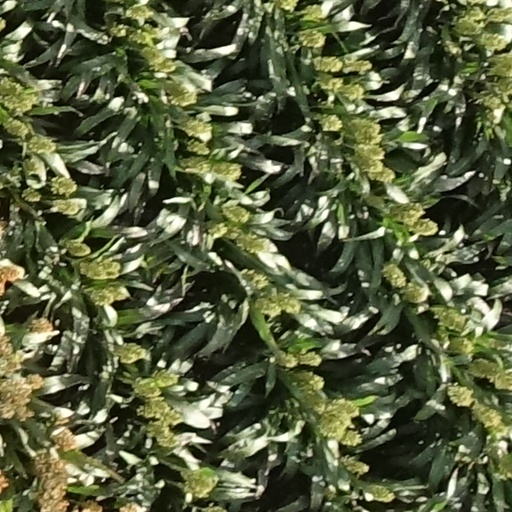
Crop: sorghum